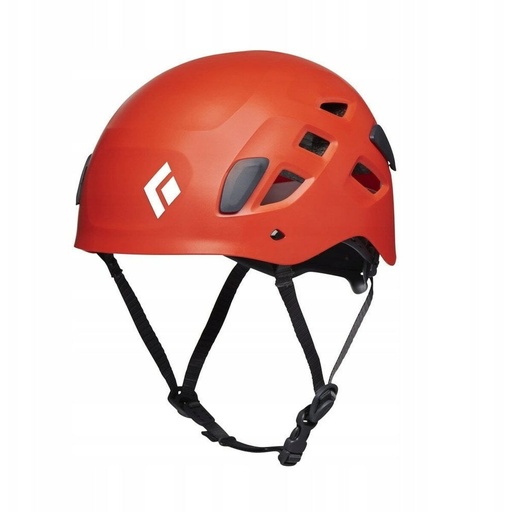
Casque Black Diamond BD620209
Si vous êtes à la recherche de nouvelles tendances sur le marché, nous vous présentons Casque Black Diamond BD620209 ! General Product Safety Regulations information: Black Diamond Equipment Ltd Rambla de Catalunya, 2-4, Oficina 202, Barcelona, Spain, 08007 08007 - Barcelona +34934875076 europesales@bdel.com https://eu.blackdiamondequipment.com
Brand: Black Diamond
Category: Sporting Goods > Outdoor Recreation > Climbing > Climbing Apparel & Accessories > Climbing Helmets